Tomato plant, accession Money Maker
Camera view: tilt-top (135 deg); turntable rotation: 0 degrees
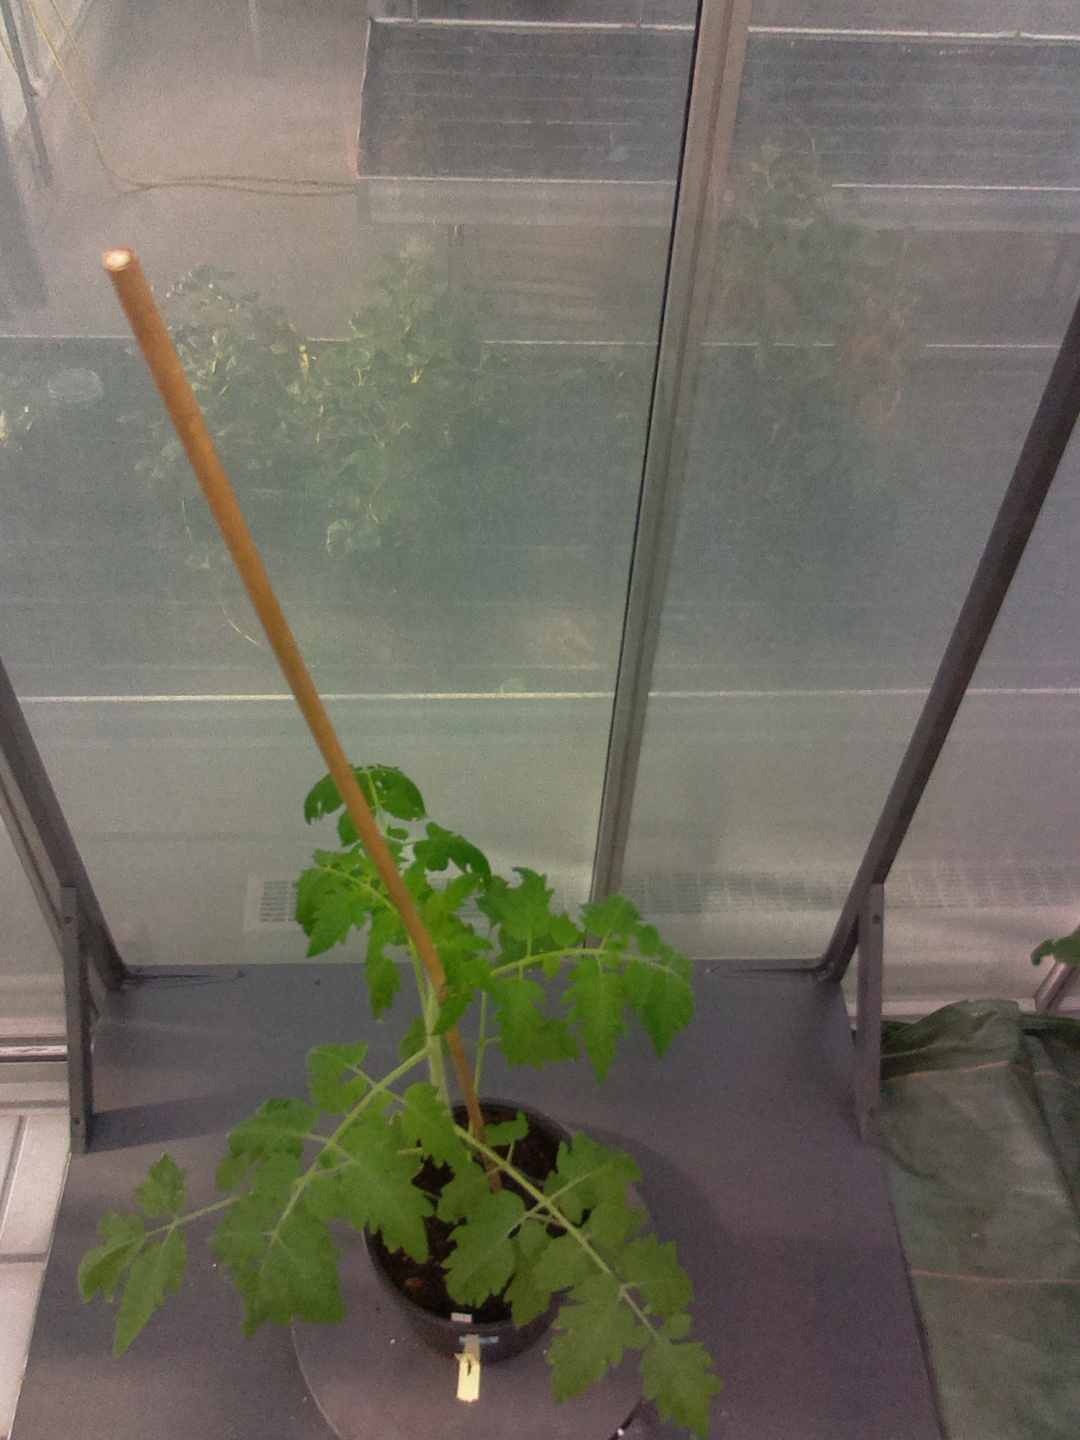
BBCH growth stage 14: 8 of true leaves visible